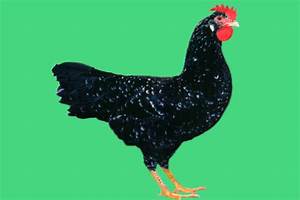
Label: gallina